Alison Blake

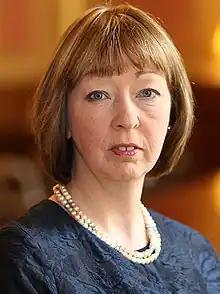

Alison Mary Blake, , is a British diplomat who served as Governor of the Falkland Islands and Commissioner of South Georgia and the South Sandwich Islands from 2022 to 2025. She previously served as High Commissioner to Bangladesh and Ambassador to Afghanistan.